We Come as Friends

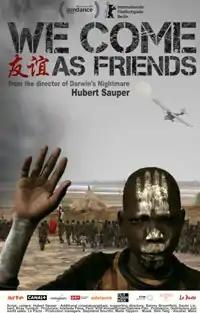
Promotional poster

We Come as Friends is a 2014 Austrian-French documentary film written, directed and produced by Hubert Sauper. The film premiered in-competition in the "World Cinema Documentary Competition" at 2014 Sundance Film Festival on January 18, 2014. It won the "Special Jury Award for Cinematic Bravery" at the festival.